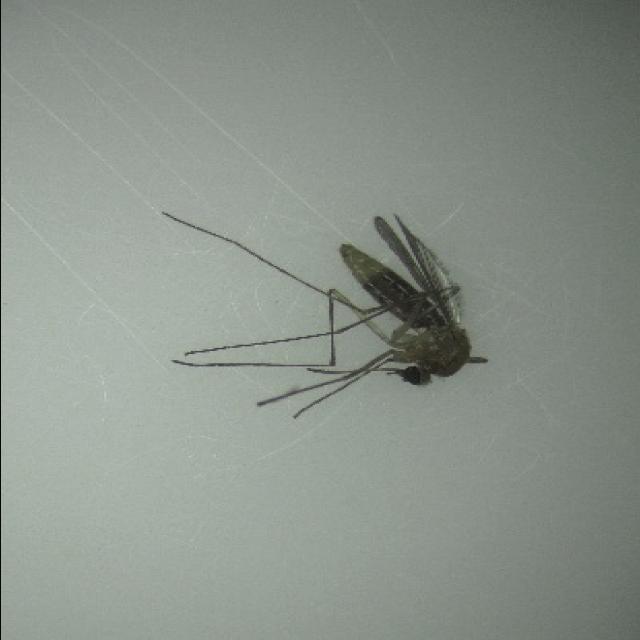
Species: culex_pipiens